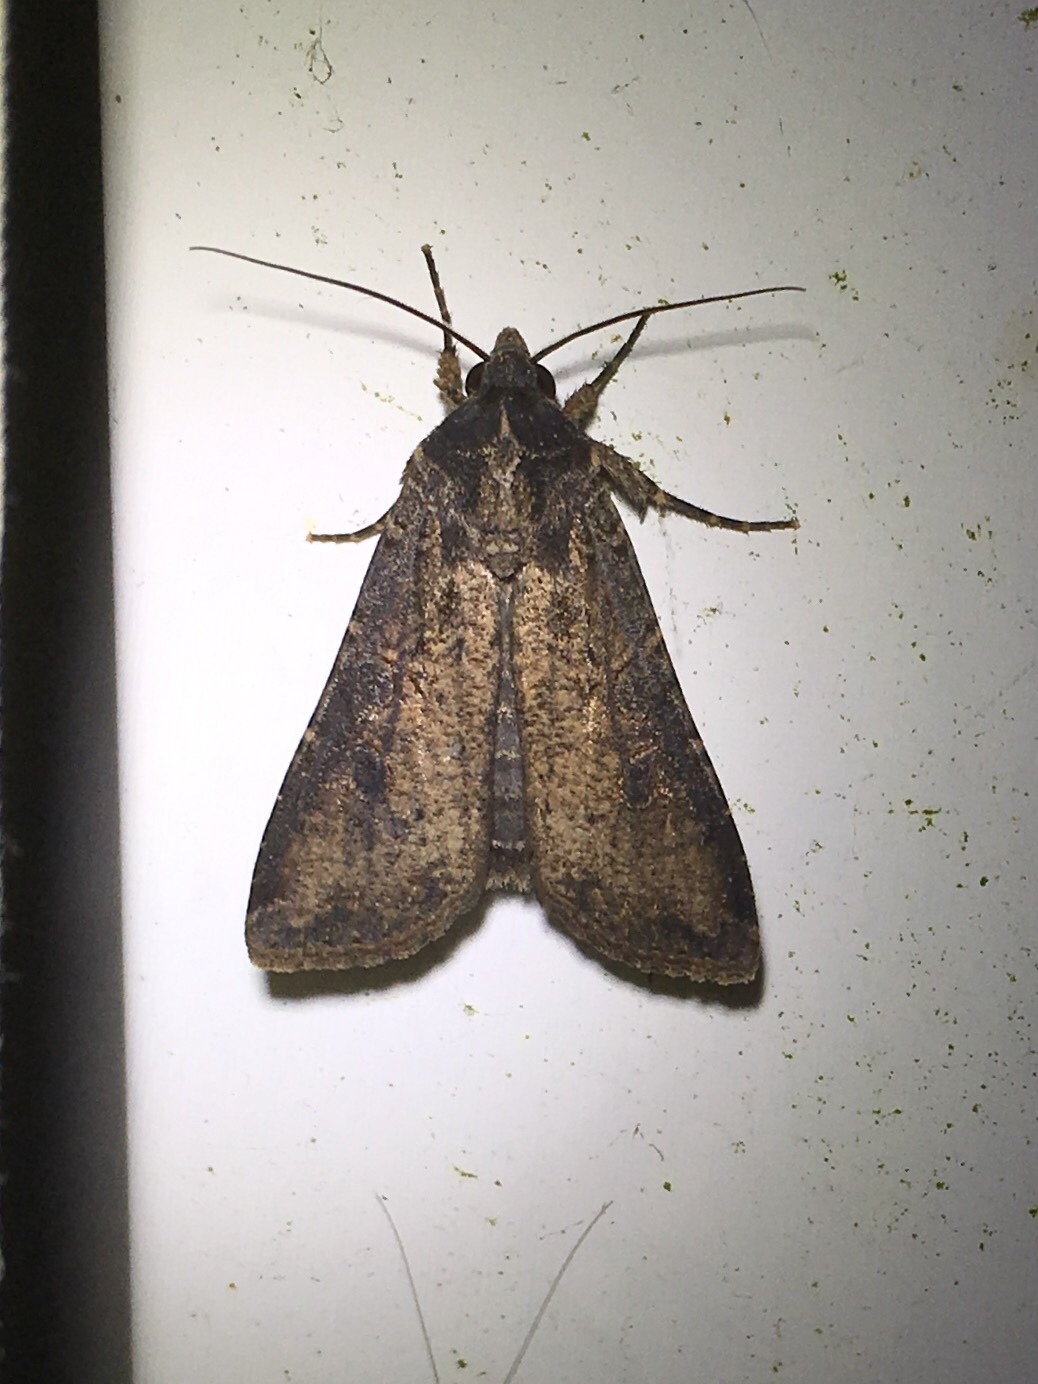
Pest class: cutworms